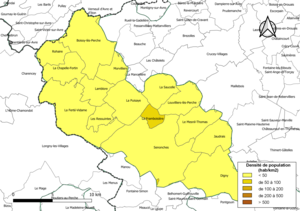
Carte des densités de population (millésimée 2016) des communes de la communauté de communes la Communauté de communes des Forêts du Perche, département d'Eure-et-Loir, France. Composition au 1er janvier 2019.
La communauté de communes des Forêts du Perche est une structure intercommunale française, située dans le département d'Eure-et-Loir en région Centre-Val de Loire.